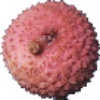
Label: Lychee 1